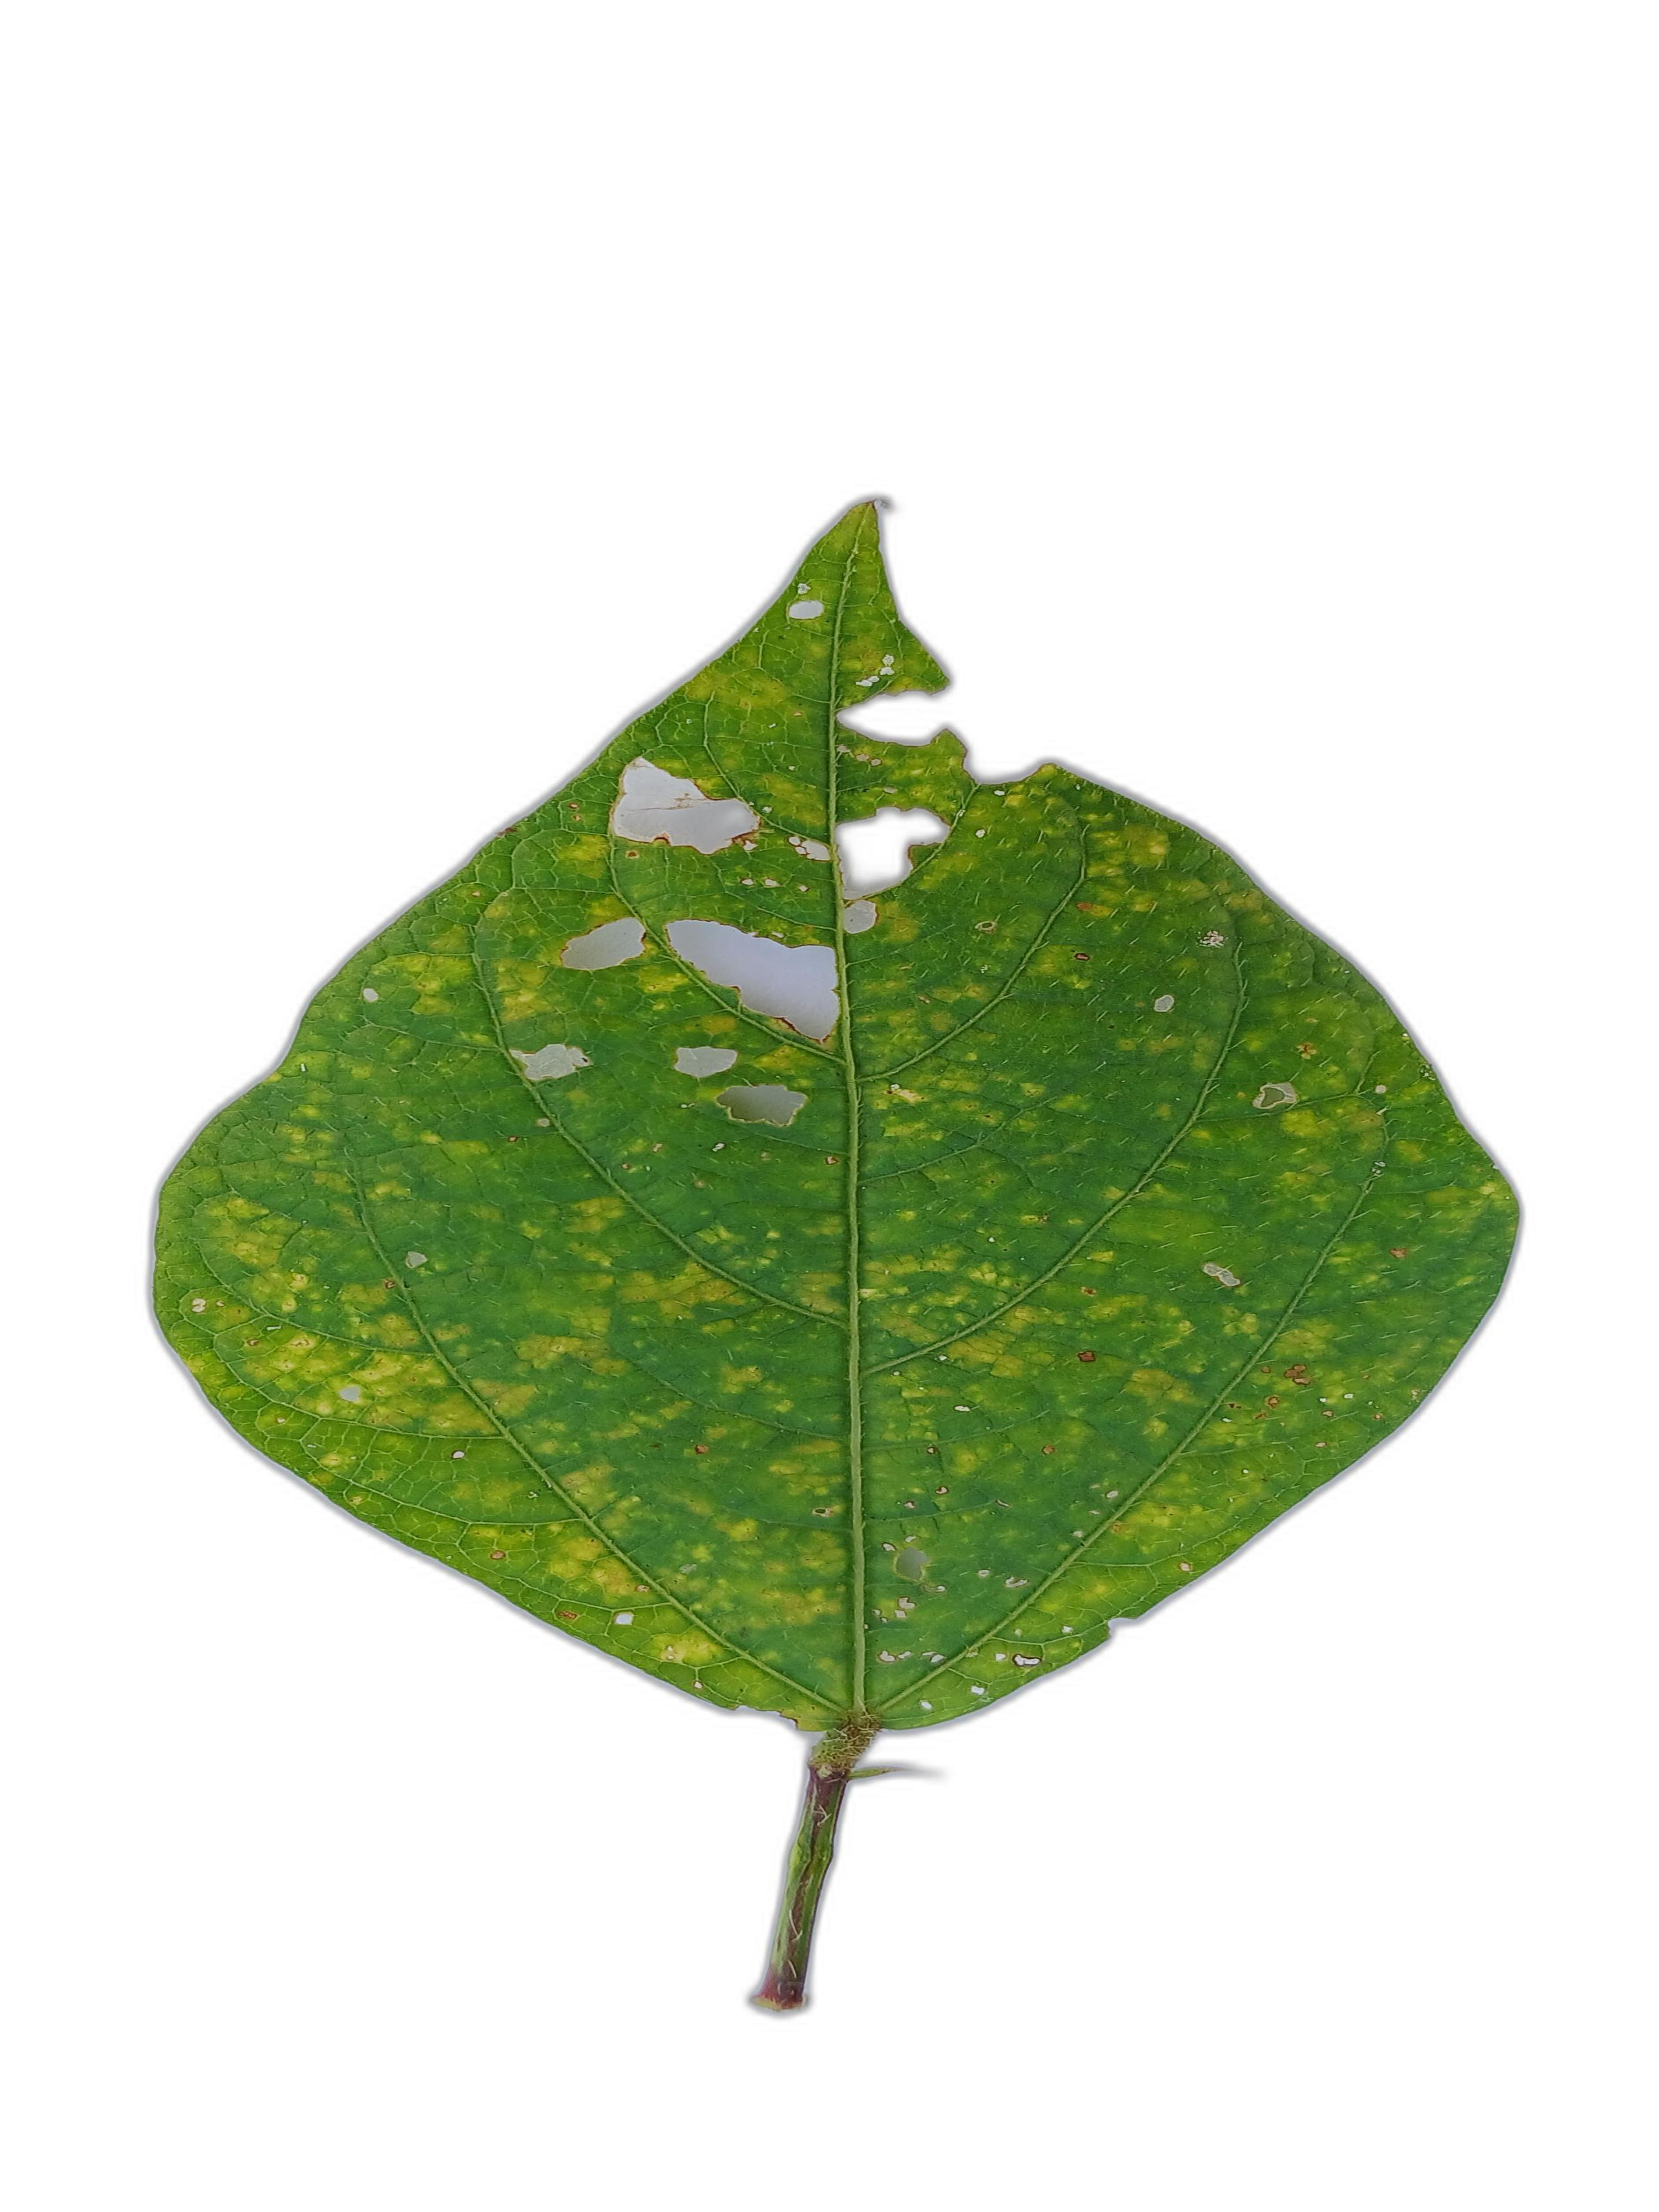
Label: Yellow Mosaic